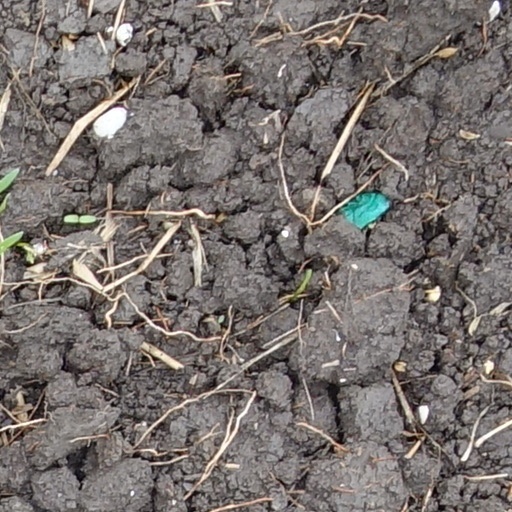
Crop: wheat